Josh Harris (businessman)

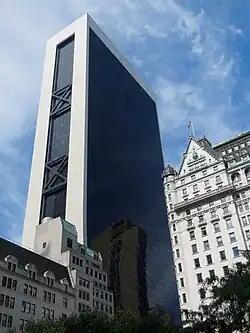
The Solow Building in New York City, headquarters of Apollo Global Management

Harris moved to New York City in 1986 to work as a mergers and acquisitions analyst at the Wall Street investment bank Drexel Burnham Lambert. He left after two years to attend Harvard Business School (HBS) and received a Master of Business Administration degree (MBA) as a Baker Loeb Scholar, an honor given to the top 5% of the school's graduating class, in 1990. The same year, Drexel filed for bankruptcy due to engaging in illegal junk bond activity during the early 1990s recession. Harris worked two months at Blackstone before leaving to establish the private equity firm Apollo Global Management later that year with former Drexel partners Leon Black and Marc Rowan. In 2008, Harris led a billion investment into the multinational chemical company LyondellBasell, which he sold in November 2013 for a profit of billion, one of the largest gains in private equity history. In April 2009, Harris was ordered to pay million in a settlement to Huntsman Corporation after Apollo was sued for backing out of a merger with them the previous year.